Question: Please indicate a possible affordance area of bicycle that can be used for sitting on
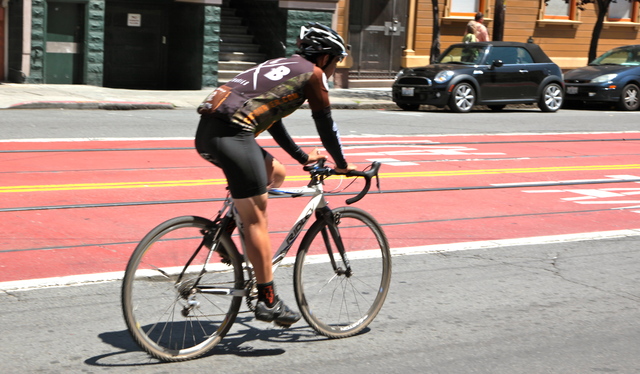
Answer: [193.5, 141.5, 258.5, 164.5]